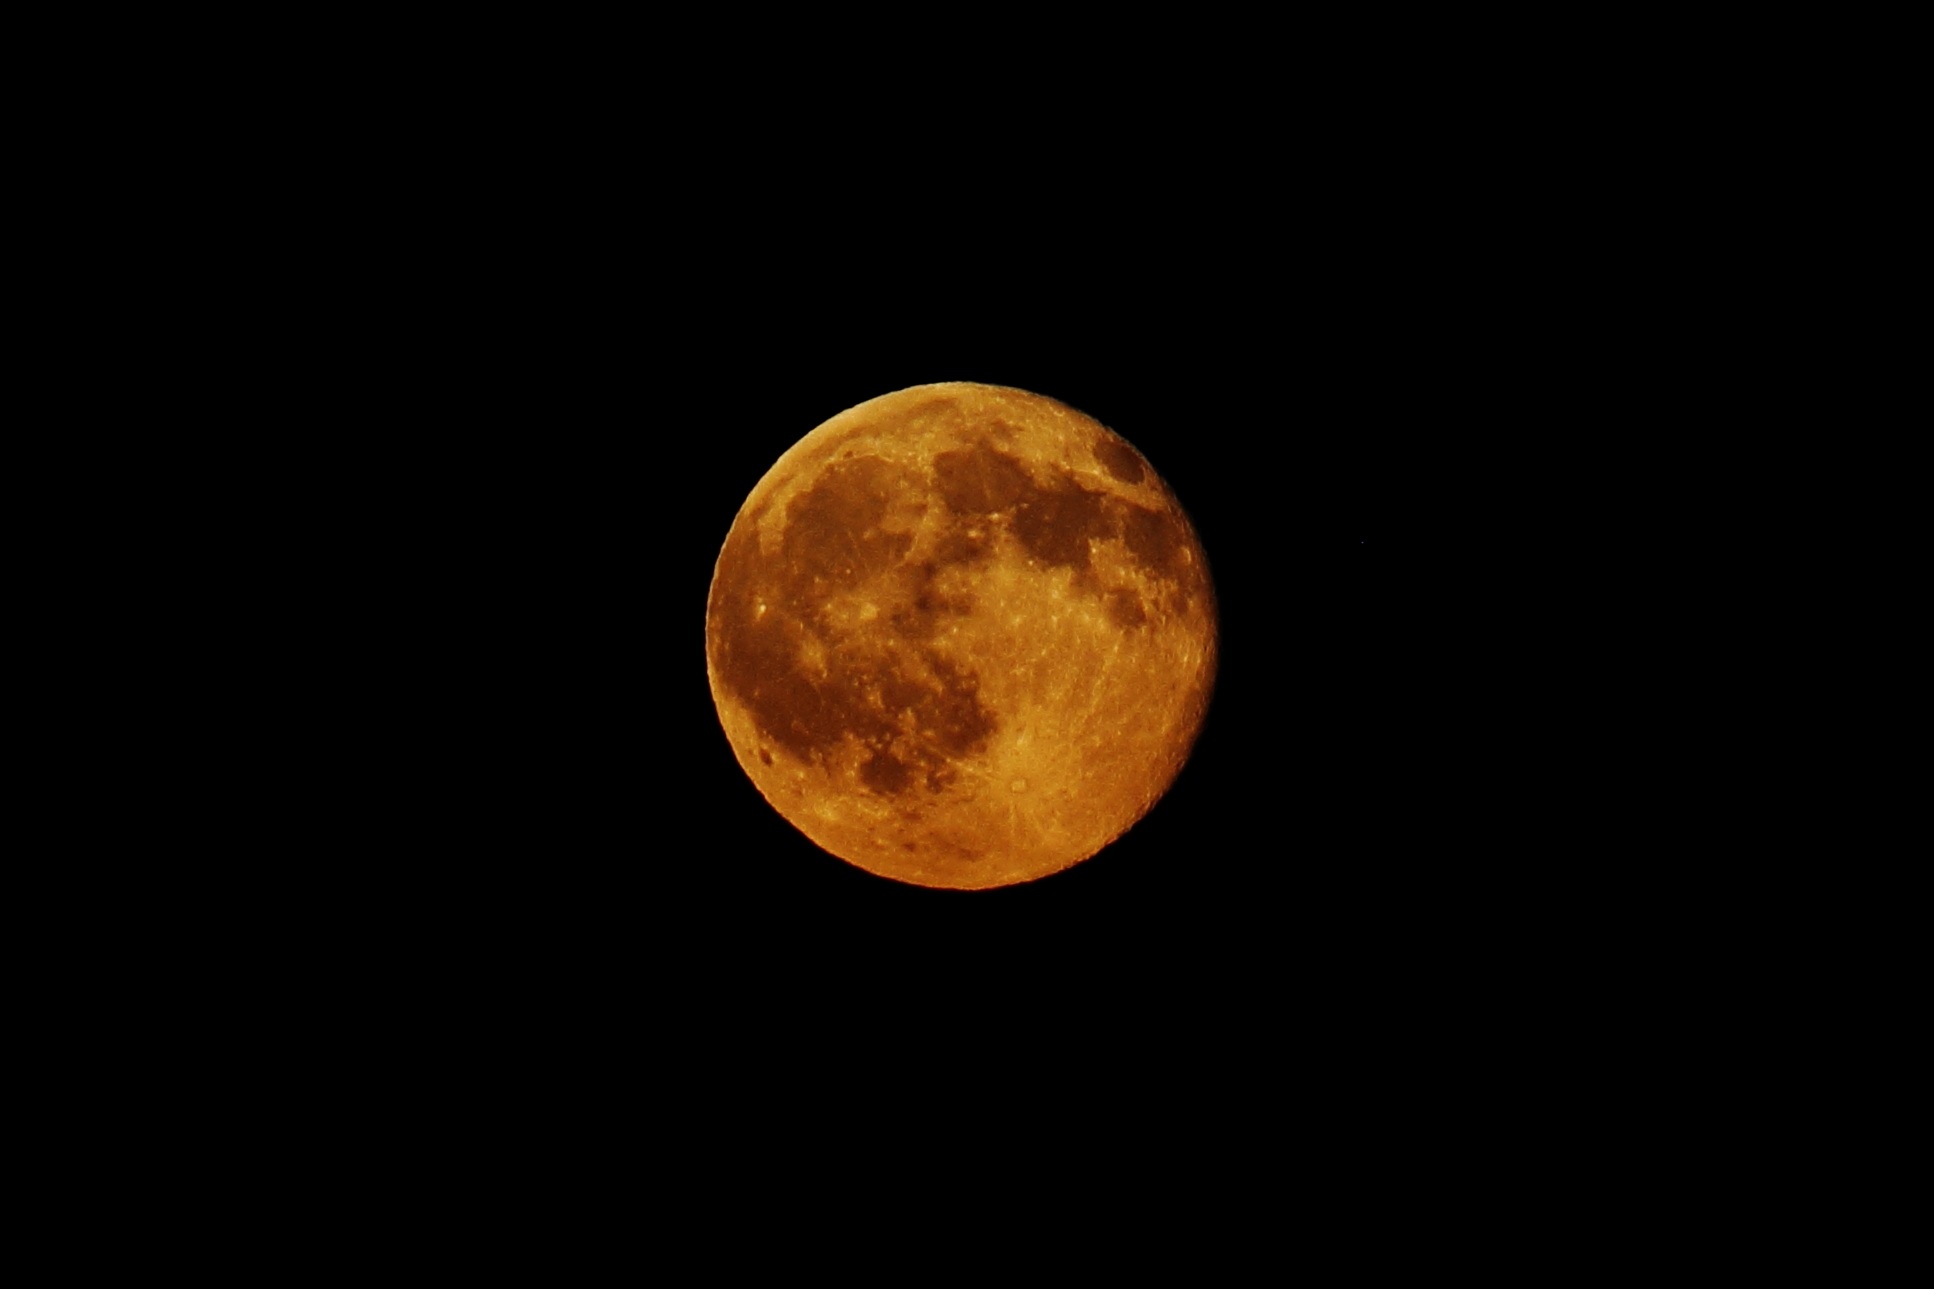
sky, night, atmosphere, moon, full moon, moonlight, circle, astronomical object, lunar eclipse, celestial event